Annunciata Astoria Cocchetti

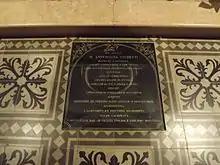
Tomb of Blessed Annunciata Coccheti, in the Mother house of the congregation in Cemmo

A miracle involved the cure of Bortolina Milesi - aged thirteen - who had severe bowel complications that could have proven fatal had it not been for the intercession of Cocchetti. The process for investigating the miracle took place in 1952 and concluded in 1953.